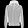
Label: Coat